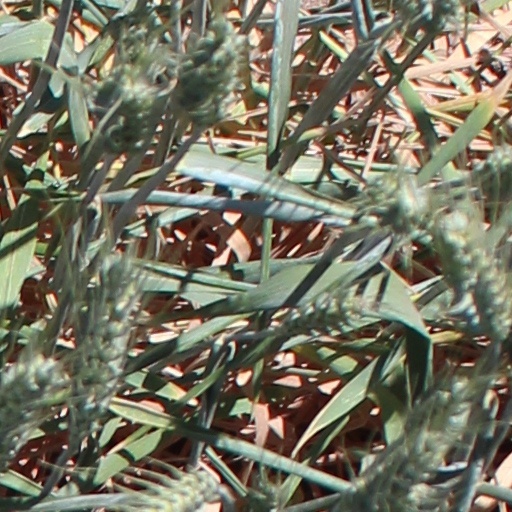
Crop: wheat